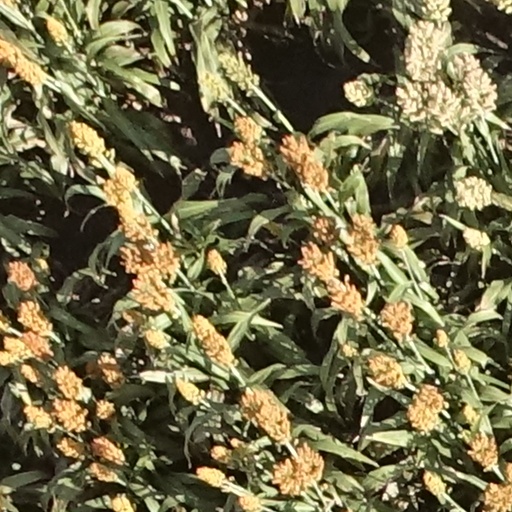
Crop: sorghum